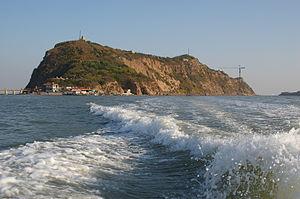
Le golfe de Bohai ou mer de Bohai, en mandarin 渤海, en pinyin Bó Hǎi, anciennement golfe de Pé-Tché-Li ou golfe de Pétchili, est un golfe de la mer Jaune d'environ 78 000 km² baignant une partie de la côte septentrionale de la Chine.
Le district de Taihe est une subdivision administrative de la province du Liaoning en Chine. Il est placé sous la juridiction de la ville-préfecture de Jinzhou.